Charters Towers Airport

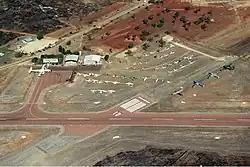
Airport overview

Charters Towers Airport is an airport located in Columbia, Charters Towers, Queensland, Australia, north of the Charters Towers CBD.